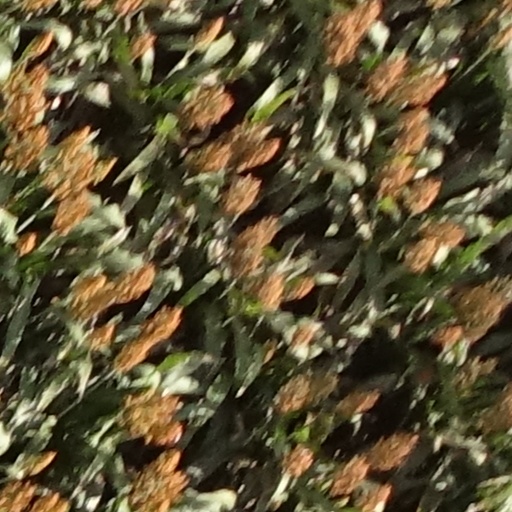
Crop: sorghum